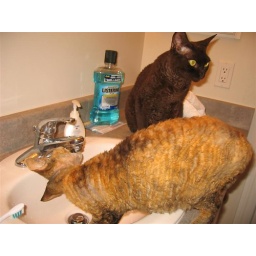
It's nice to be home and have the kitties in the sink when I'm trying to brush my teeth. Back to the routine.